Drew Shalka

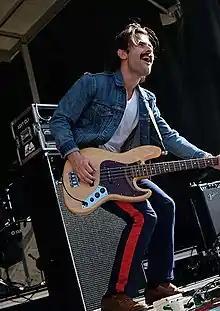
Shalka performing with FKB in 2019

Edward Drew Shalka (born March 1, 1995), known professionally as Drew Shalka, is a Canadian singer, multi-instrumentalist, and songwriter. He is the lead vocalist and bassist of the Canadian rock band FKB. He was nominated for a Juno Award for "Distant Danger" by Nuela Charles.